Fire performance (Indonesia)

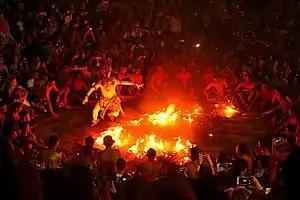
"Kecak" dance performance with fire in Bali, Indonesia

In Indonesia, a fire performance is a group of performance arts or skills that involve the manipulation of fire. It includes using fire as a finale in an otherwise non-fire performance. Performances can be done as choreographed routines to music (this type being related to dance).